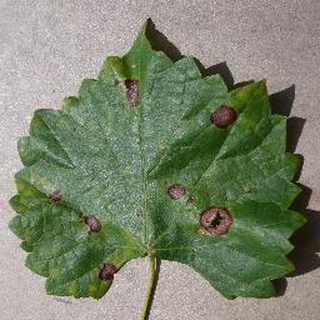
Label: grape_black_rot